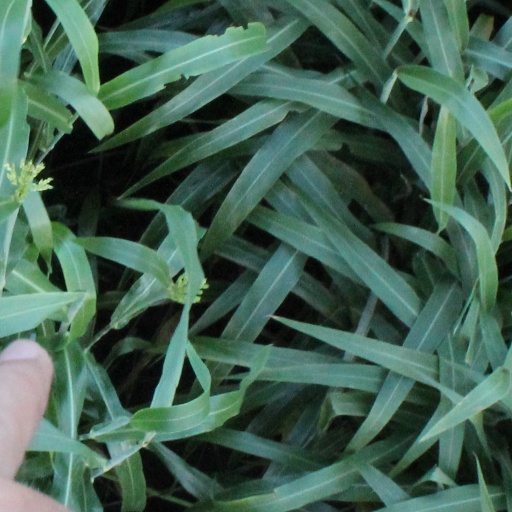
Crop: sorghum